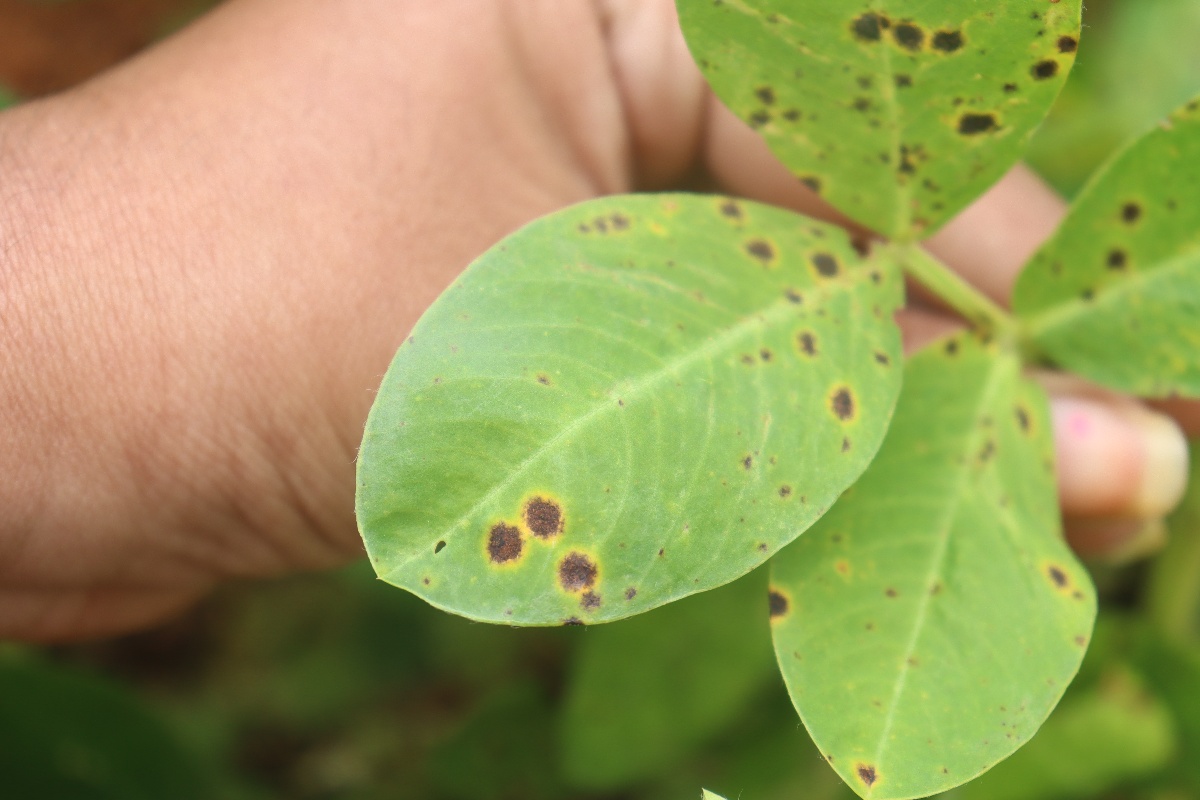
Label: late leaf spot